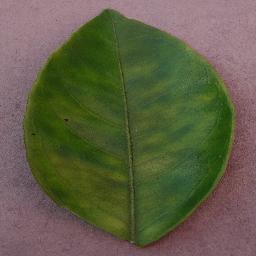
Label: Orange___Haunglongbing_(Citrus_greening)